Krister Dreyer

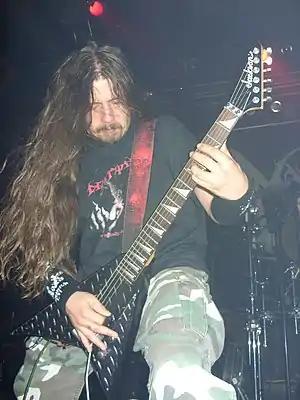
Morfeus in concert with Mayhem in 2009

Krister Dreyer (born 11 September 1974 in Sandefjord, Norway), commonly known as Morfeus, is a Norwegian musician, singer, songwriter and multi-instrumentalist.